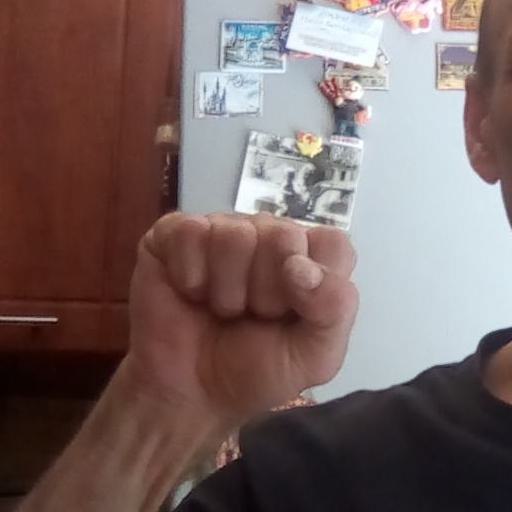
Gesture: fist